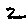
Label: 2